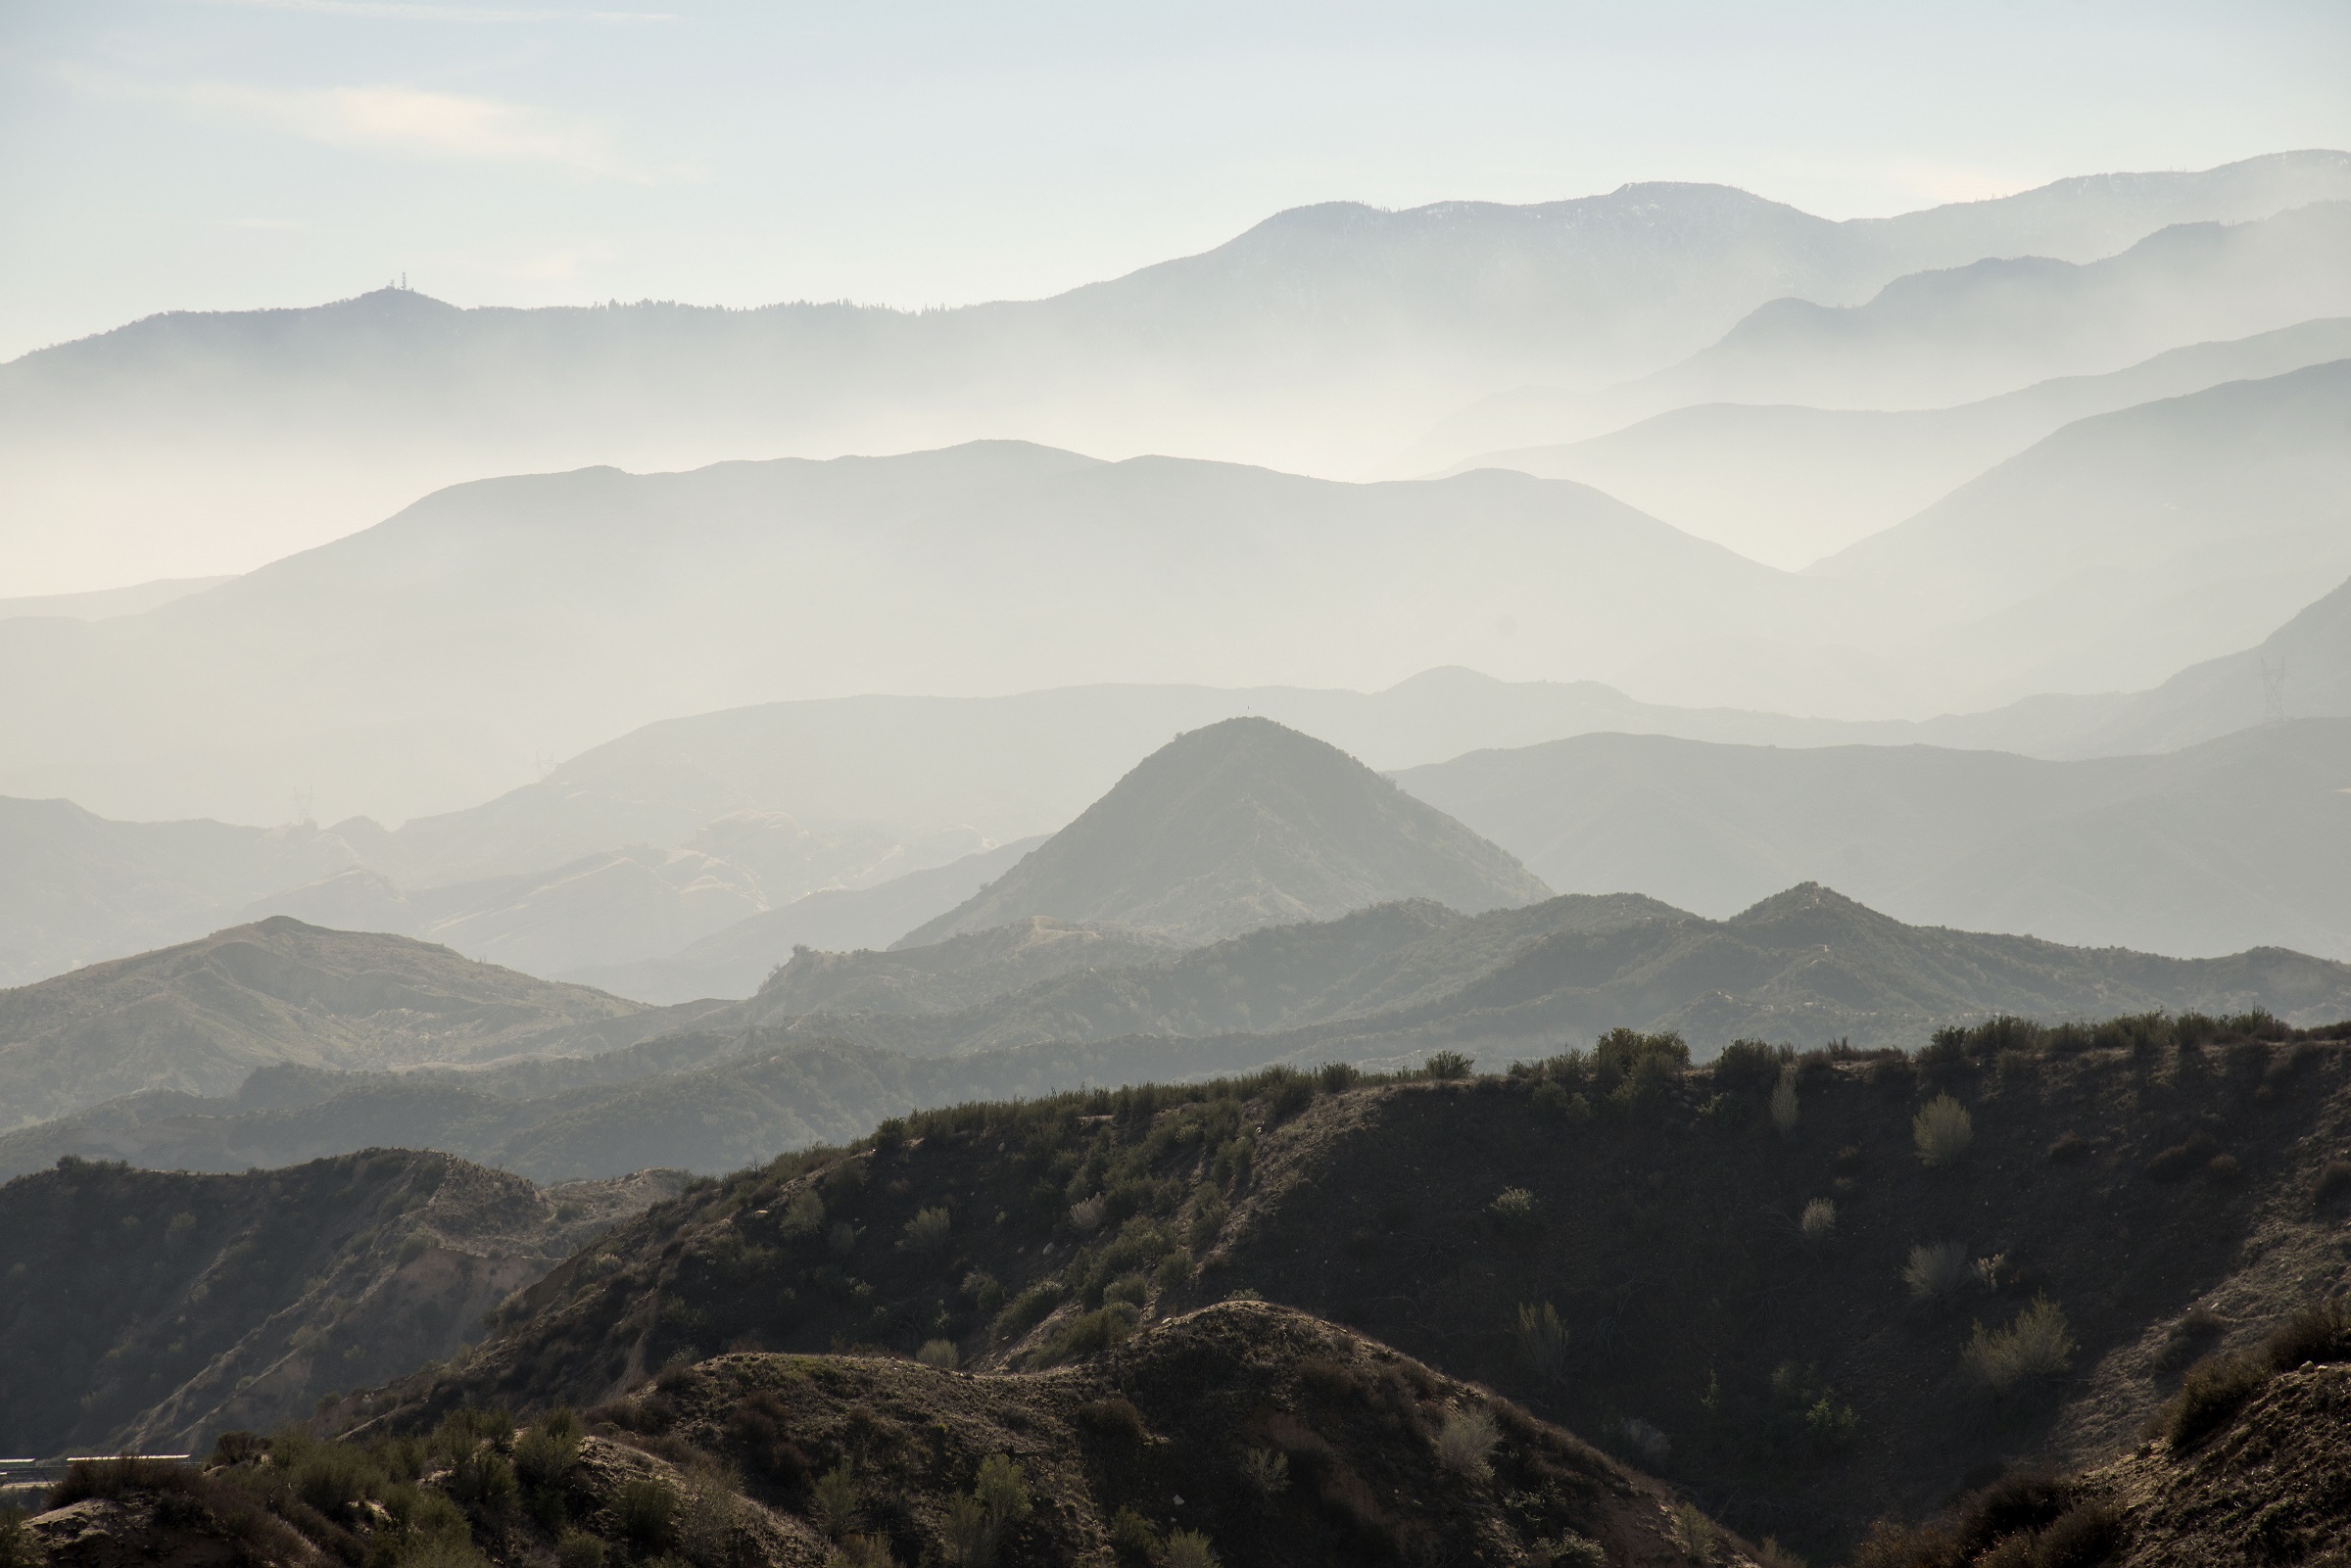
landscape, nature, horizon, wilderness, silhouette, mountain, cloud, sky, fog, mist, morning, hill, lake, valley, mountain range, panorama, range, scenic, scenery, usa, haze, highland, california, ridge, summit, mountains, hazy, misty, plateau, fell, loch, mountainous, landform, mountain pass, san bernardino national forest, geographical feature, atmospheric phenomenon, mountainous landforms